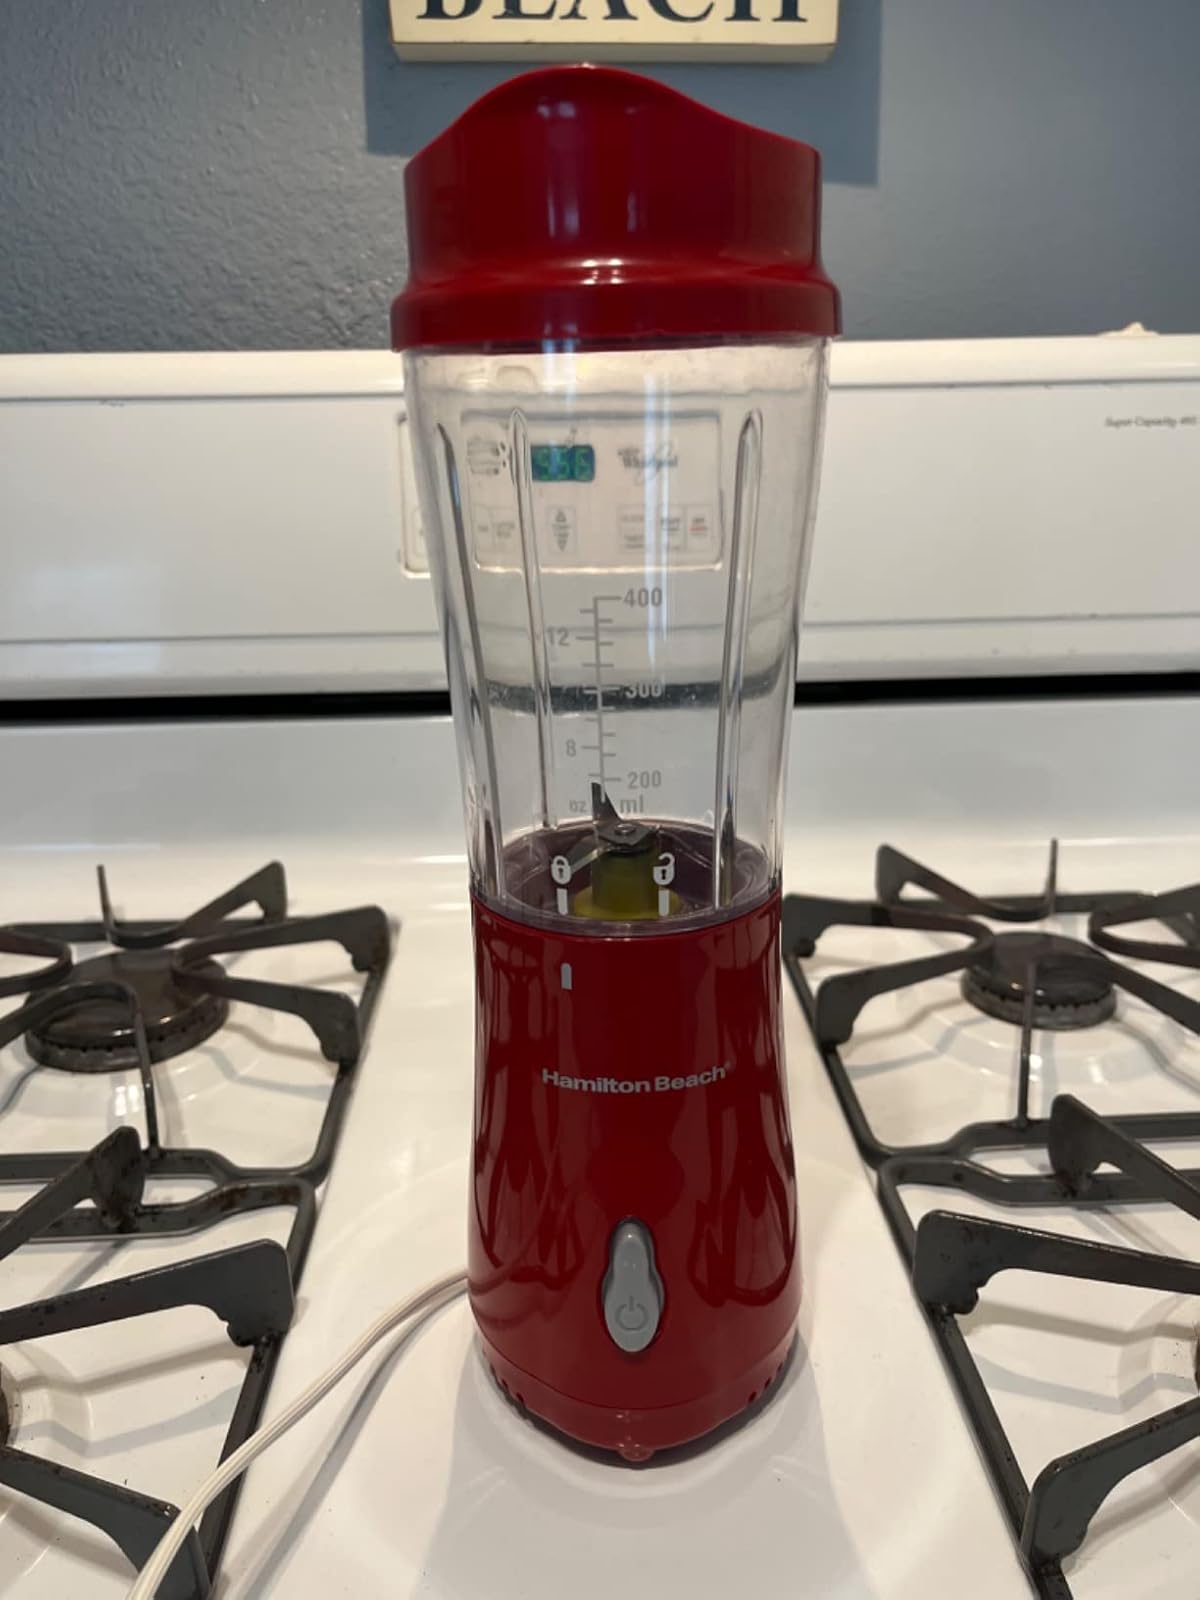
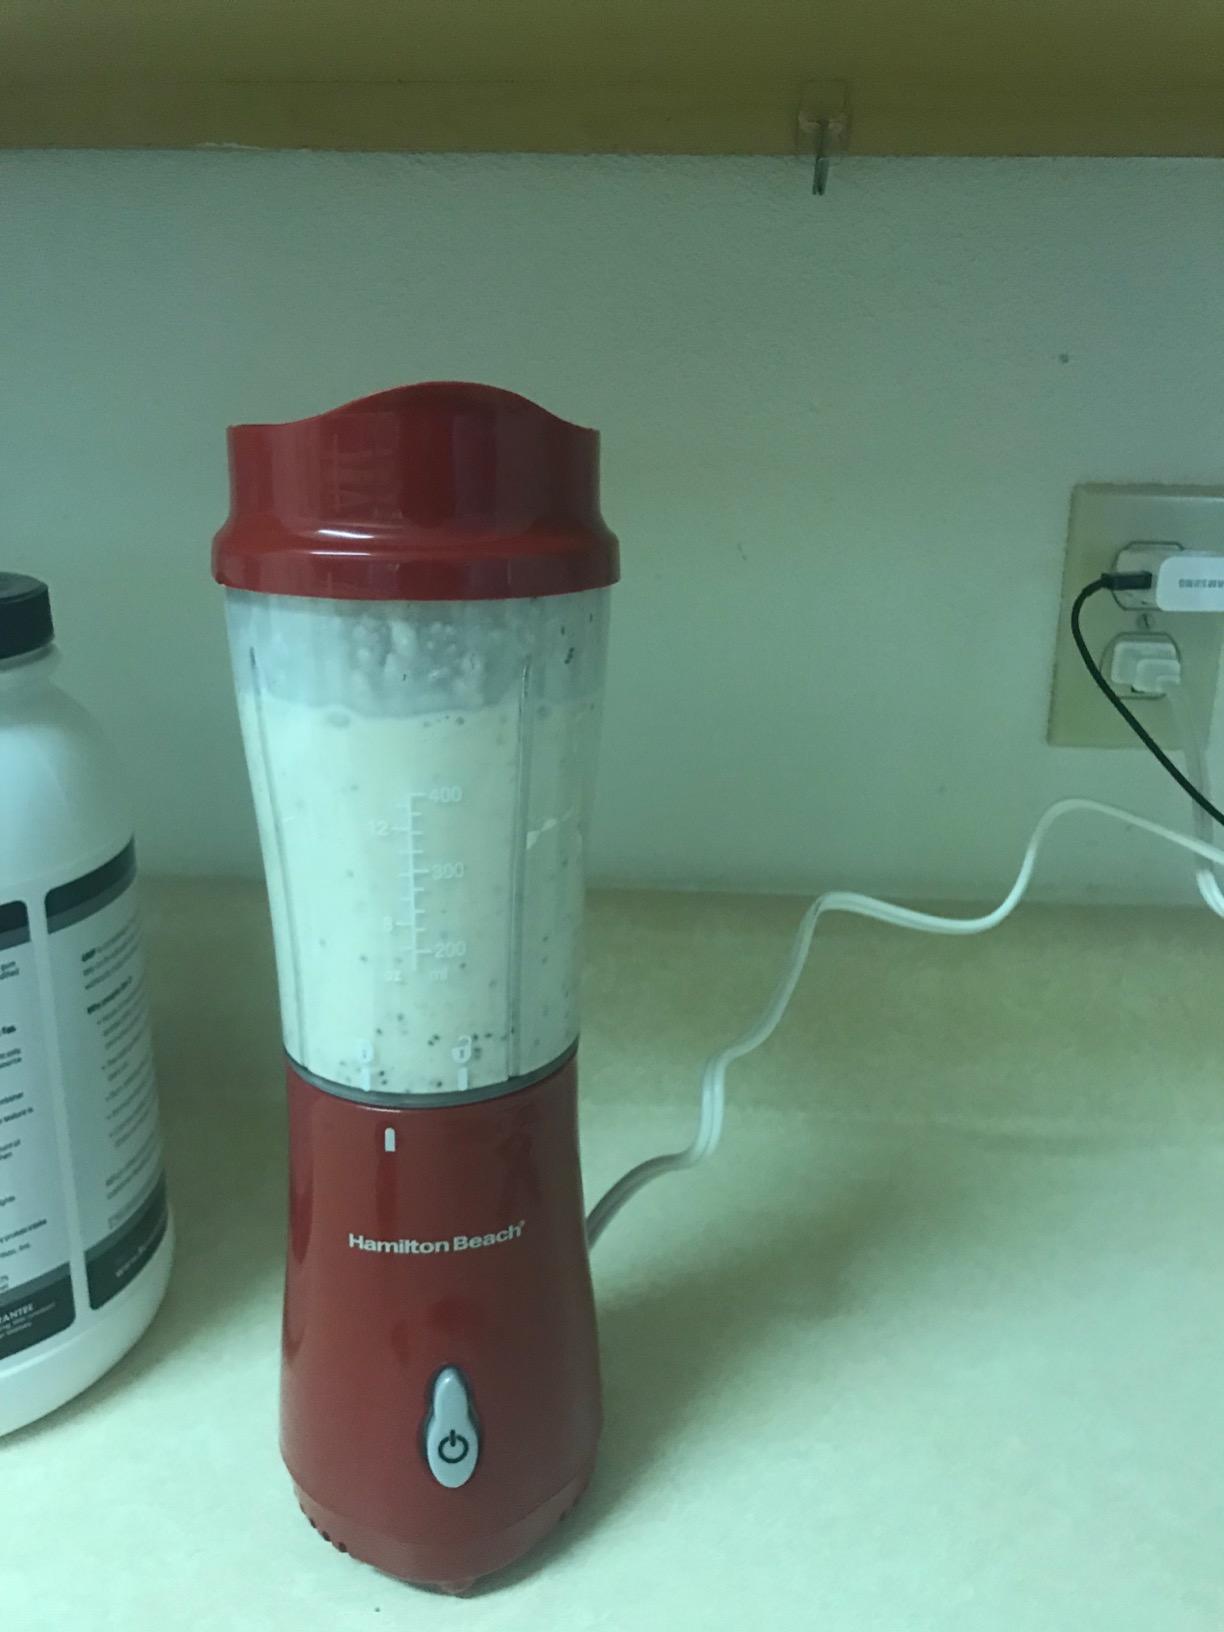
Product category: items_blender
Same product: yes